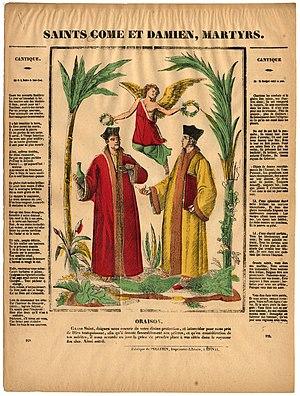
Saint Côme, patron des chirurgiens, né en Arabie, pratiquait la médecine à Aigéai en Cilicie, ainsi que son frère, Damien, lui, saint patron des pharmaciens. Ils souffrirent ensemble le martyre sous Dioclétien, en 303 ou 310. On les appelle « anargyres » parce qu'ils soignaient « sans accepter d'argent ». On les fête le 26 septembre en Occident, le 1ᵉʳ novembre en Orient.
La « maladière de Saint-Michel », à Pontaubert, léproserie qui relevait jusqu'alors de la commanderie du Temple, passe sous la dépendance des frères hospitaliers.